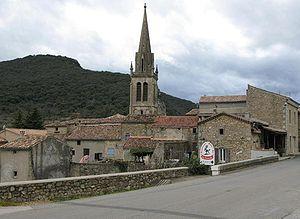
village de saint-sauveur de Cruzières (Ardèche)
Saint-Sauveur-de-Cruzières est une commune française, située dans le département de l'Ardèche en région Auvergne-Rhône-Alpes.